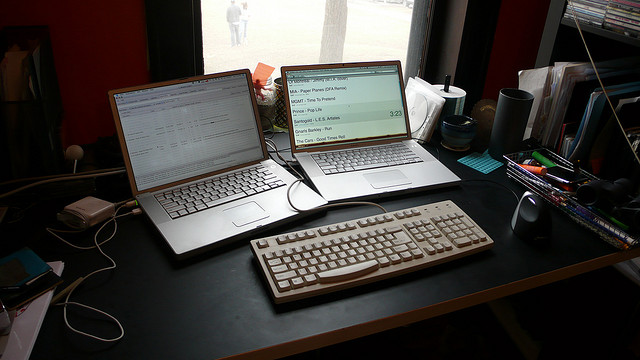
user: Given an image and a question. Answer the question in a short answer. Question: What are these machines used for? Short Answer:
assistant: compute